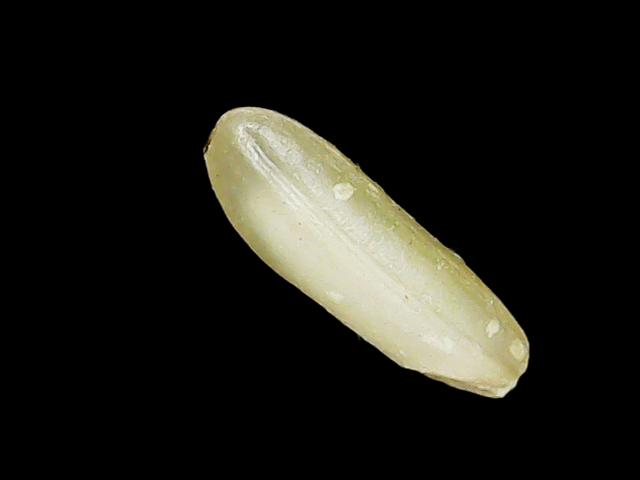
Rice variety: Binadhan17